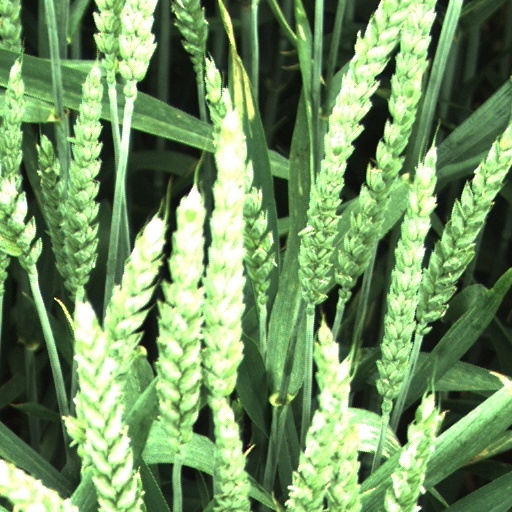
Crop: wheat